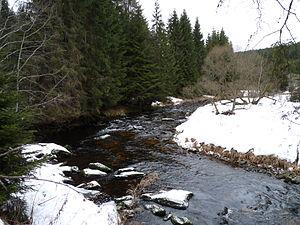
La Kalte Moldau est une rivière d'Allemagne et de Tchéquie d'une longueur de 24 km. Elle est un affluent de la Vltava et donc un sous-affluent de l'Elbe.